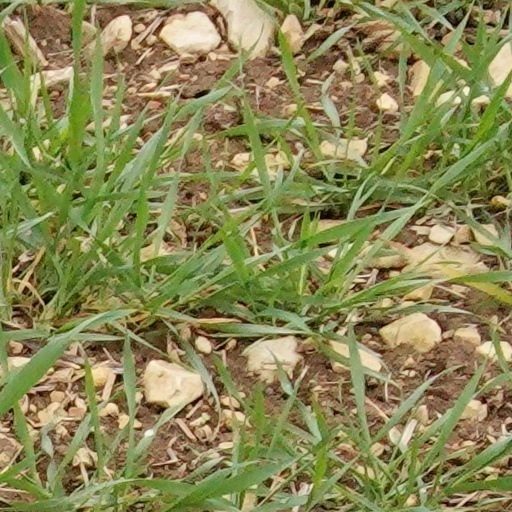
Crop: wheat